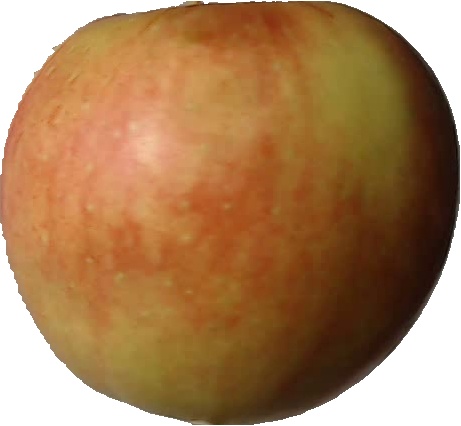
Label: apple_red_2